F. B. L. Bowley

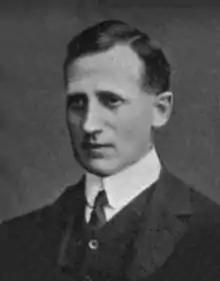
F. B. L. Bowley.

Francis Bulmer Lyon Bowley was a Hong Kong solicitor and member of the Sanitary Board.